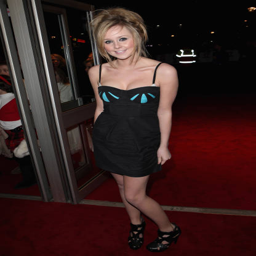
pop artist attends the film premiere at the cinema .